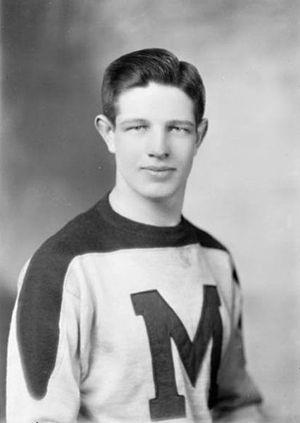
Le championnat du monde de hockey sur glace est une compétition de hockey sur glace de la Fédération internationale de hockey sur glace, à ne pas confondre avec la Coupe du monde qui se joue avec les règles de la Ligue nationale de hockey.